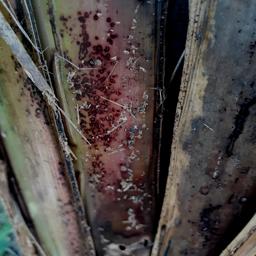
Label: PSEUDOSTEM WEEVIL